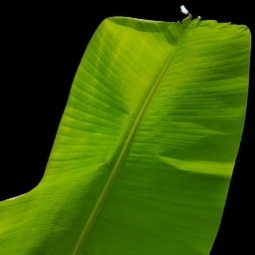
Label: Zinc